Enny Romero

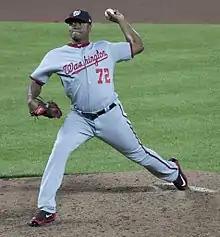
Romero with the Washington Nationals

The Rays traded Romero to the Washington Nationals for minor league pitcher Jeffrey Rosa on February 7, 2017.